Rallying

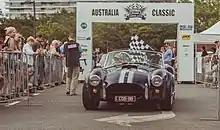
Start point of a regularity road rally

All rallies follow at least one itinerary, essentially a schedule of the points along the route that define the rally. A common (single) itinerary may begin and end with a ceremonial start and finish that confirm the bounds of the competition. Many rallies’ itineraries are divided into legs, usually corresponding with days on multi-day rallies dividing overnight rest periods; sections, usually between "services" or "regroups"; and stages, individual point-to-point lengths of road. A loop is often used to describe a section that begins and ends in the same place, for example from a central service park.